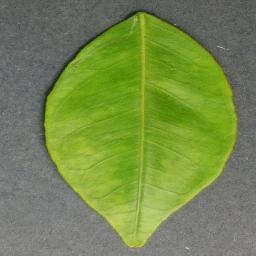
Label: Orange___Haunglongbing_(Citrus_greening)